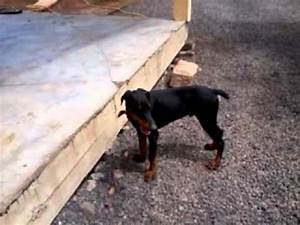
Label: dog